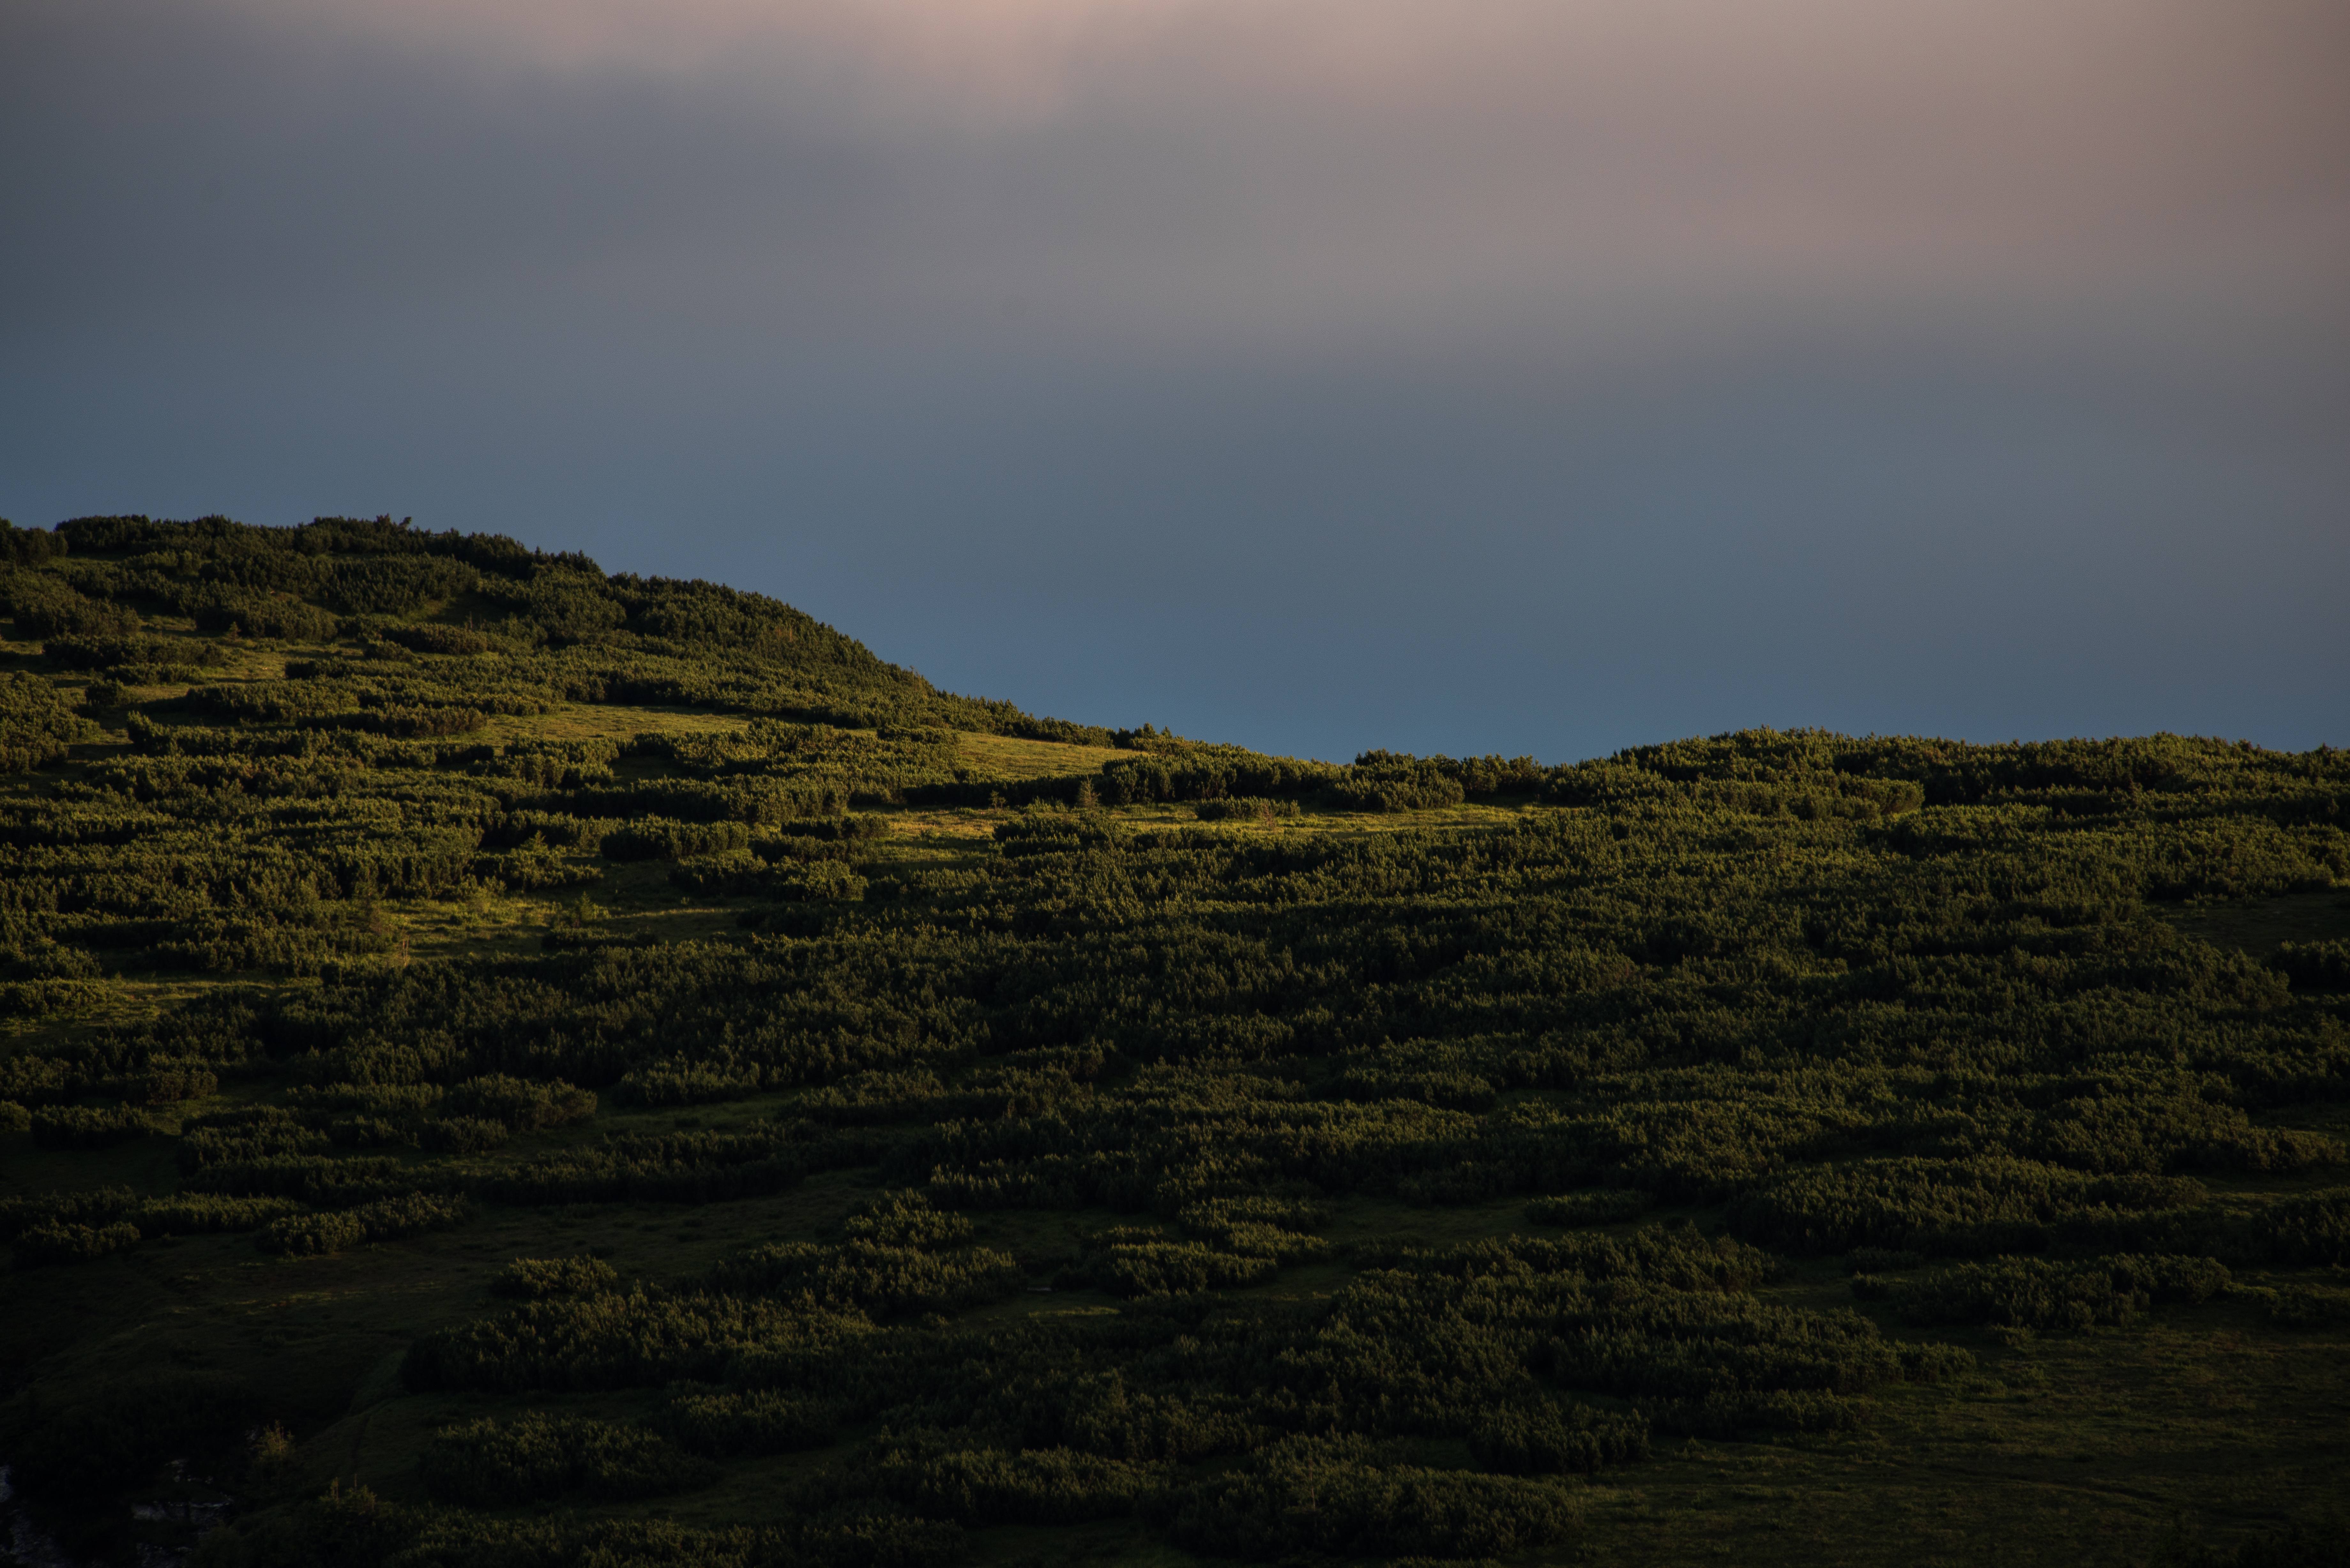
landscape, sea, coast, tree, nature, forest, rock, horizon, wilderness, mountain, cloud, sky, sunrise, sunset, mist, sunlight, morning, hill, dawn, dusk, evening, reflection, darkness, terrain, ridge, plain, grassland, plateau, habitat, ecosystem, rural area, landform, natural environment, geographical feature, atmospheric phenomenon, mountainous landforms